Ajigaura Station

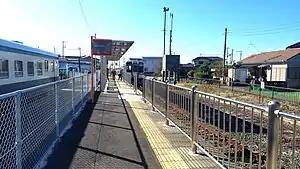
Ajigaura station platform, November 2021

is a passenger railway station on the Minato Line in the city of Hitachinaka, Ibaraki, Japan, operated by the third-sector railway operator Hitachinaka Seaside Railway.